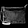
Label: Bag